2015 Baltimore protests

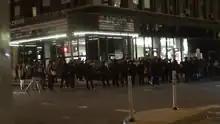
Police surround protesters at East 19th Street in New York City

On April 29, 2015, protesters marched through New York City, blocking off traffic in key areas, including the Holland Tunnel and West Side Highway. Carmen Perez, director of the criminal justice reform group Justice League, said, "It's all about solidarity, We're here to spread the message of peace from Baltimore's initial protests." More than 100 people were arrested, and the police did not allow the protest to take form before making arrests.